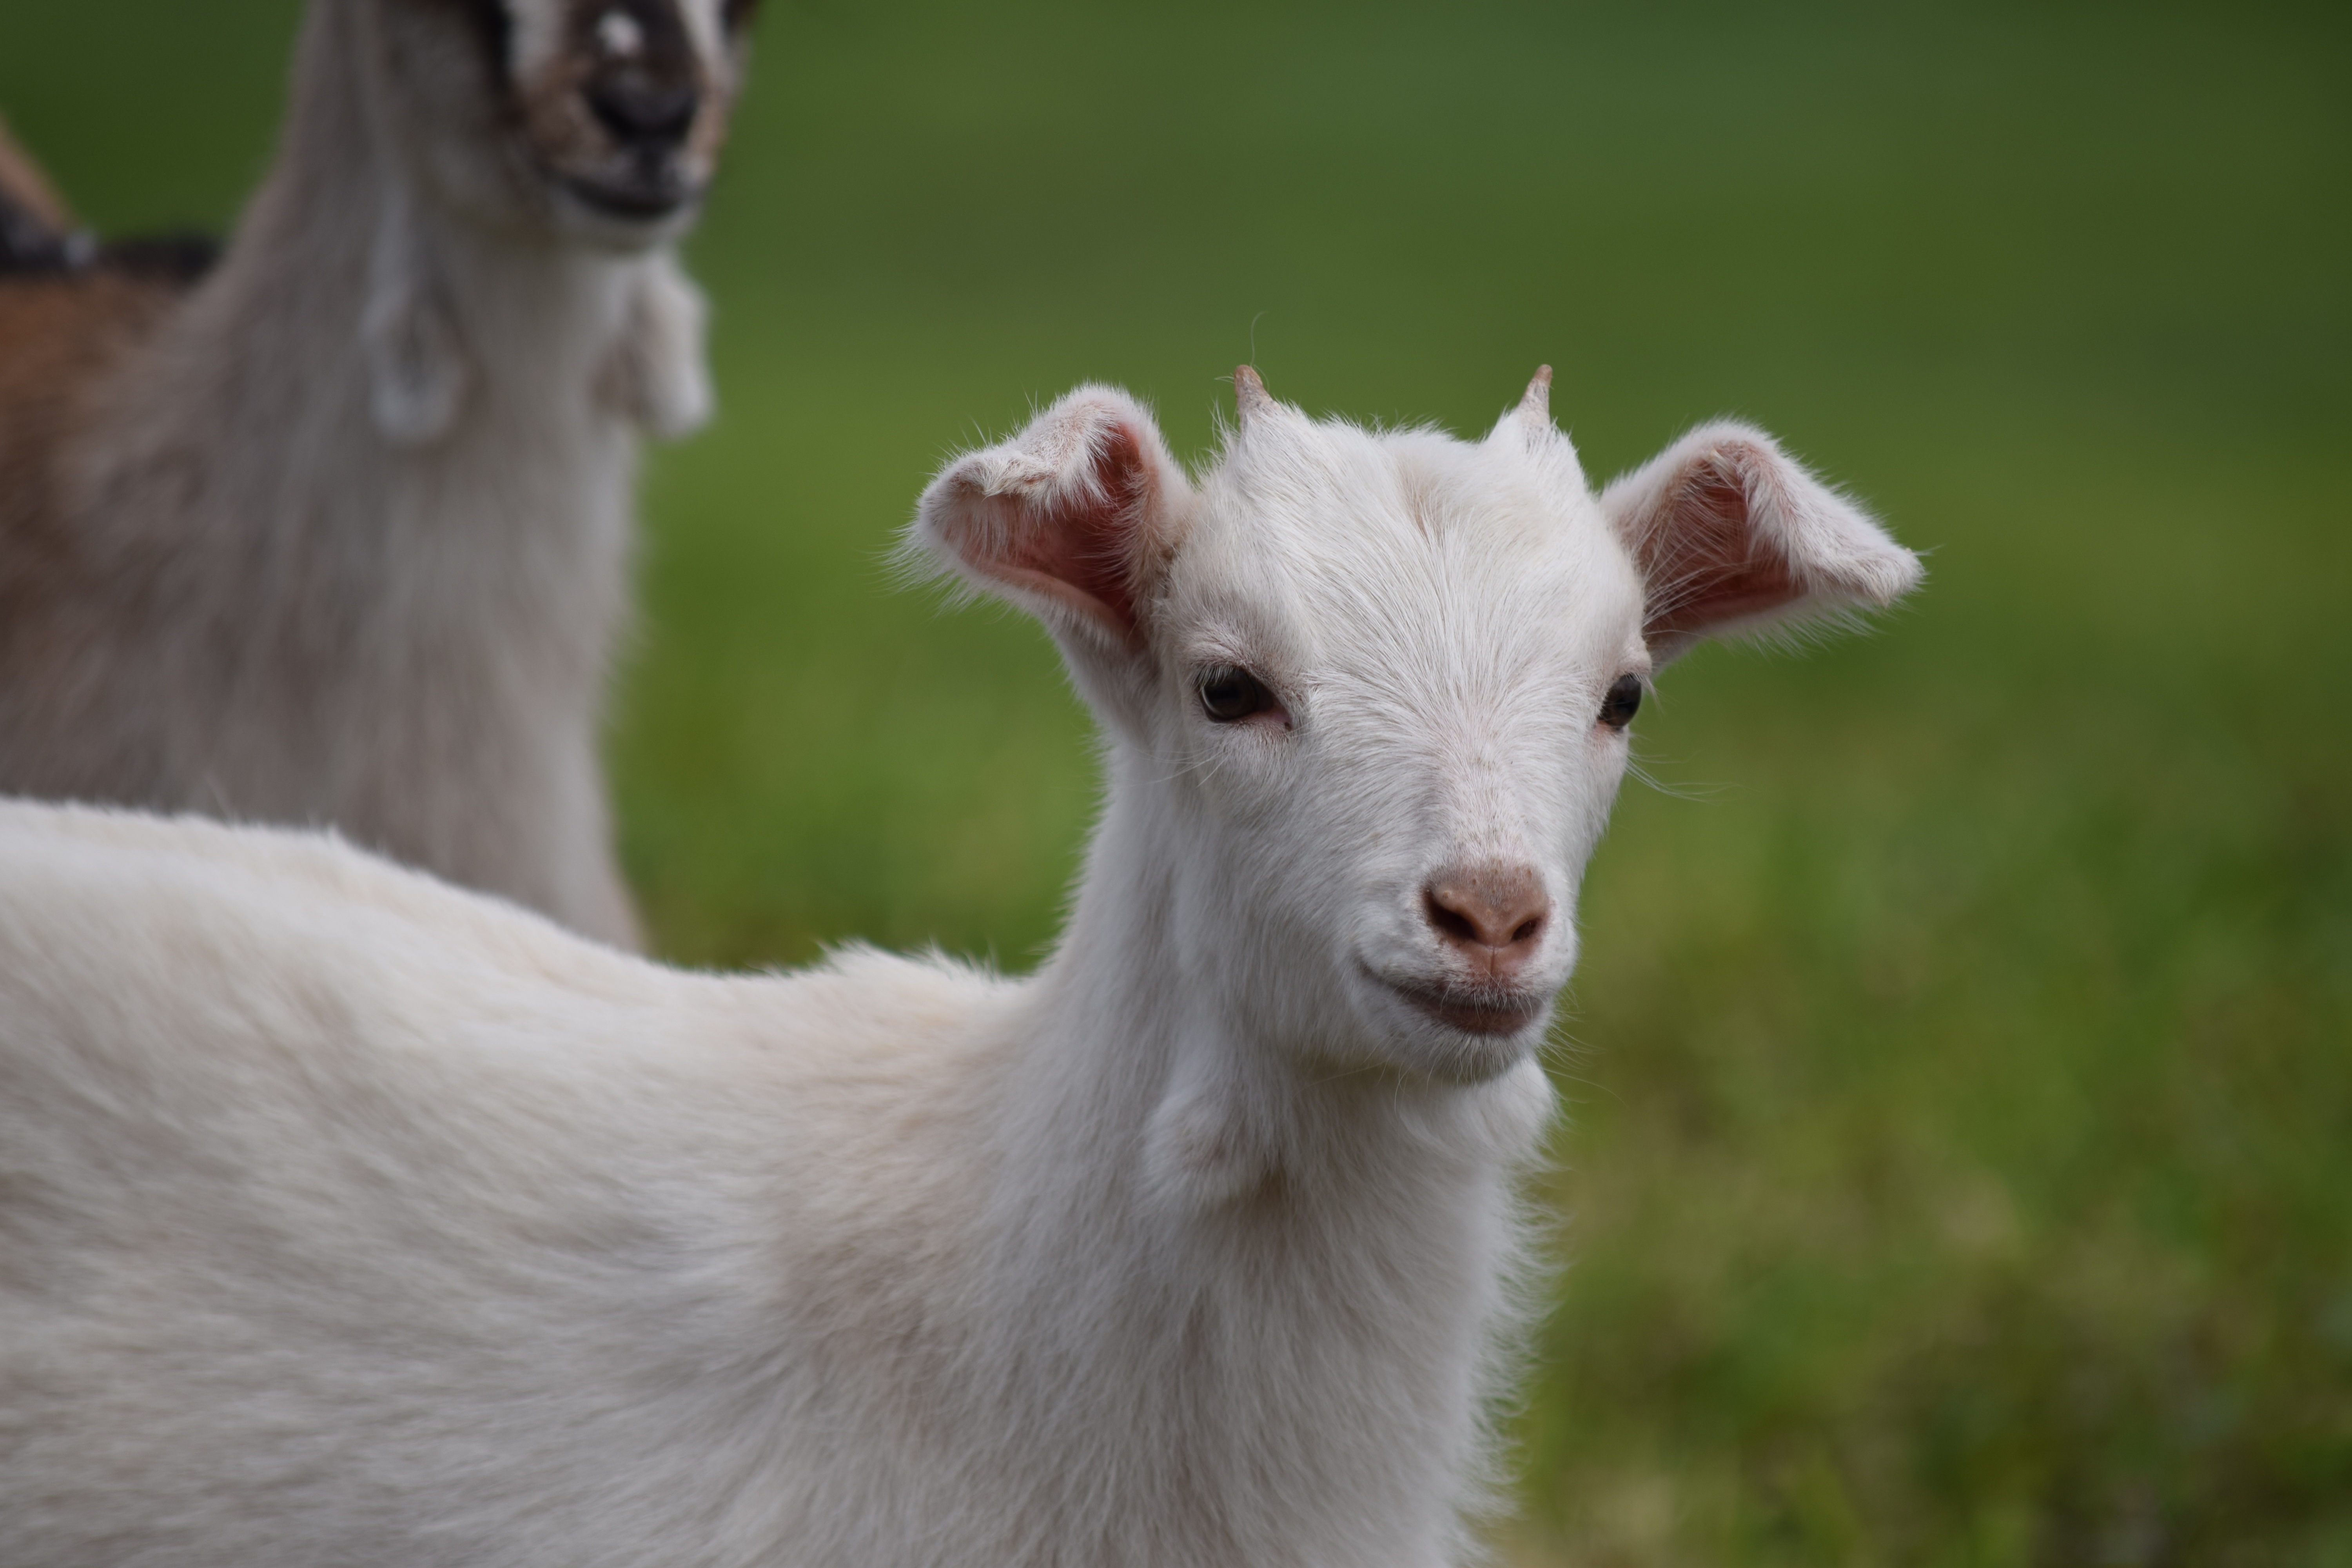
animal, goat, young, pasture, sheep, mammal, baby, fauna, goats, vertebrate, sheeps, cow goat family